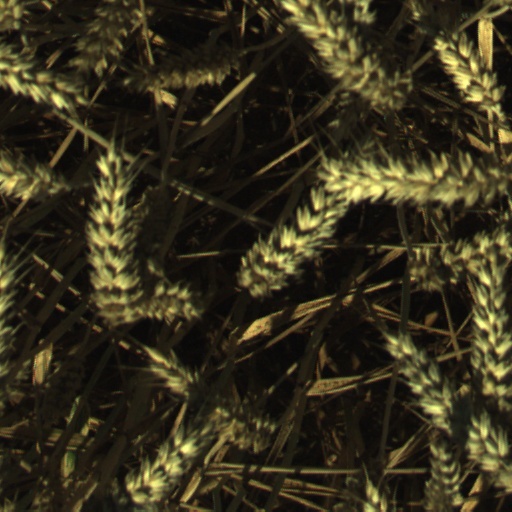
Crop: wheat